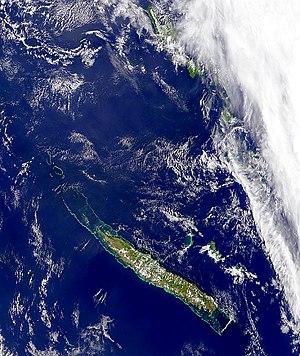
La Nouvelle-Calédonie, avec 18 576 km² et une ZEE de 1 450 000 km², occupe une position moyenne entre le géant continental australien et les petites îles de la Mélanésie ou de Micronésie. Cette superficie en fait l'un des plus grands territoires du Pacifique Sud et le second de la France d'outre-mer, après la Guyane. Sa surface émergée est à peu près aussi étendue que la Picardie ou que la Basse-Normandie.
La Nouvelle-Calédonie est une collectivité française composée d'un ensemble d'îles et d'archipels d'Océanie, situés en mer de Corail et dans l'océan Pacifique Sud. L'île principale est la Grande Terre, longue de 400 km et comptant 64 km en sa plus grande largeur.